André Pollmächer

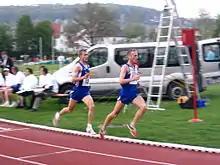
Pollmächer (left) and Jan Fitschen at German 10,000 m championship in Tübingen, 2006

Frank André Pollmächer (born 22 March 1983 in Riesa) is a German long-distance runner who specializes in the 5,000 and 10,000 metres.